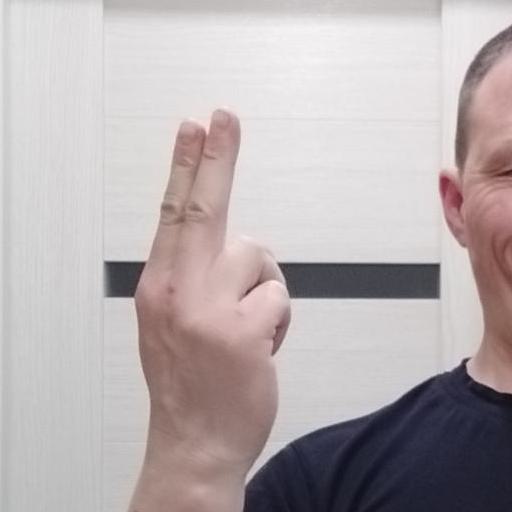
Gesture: two_up_inverted